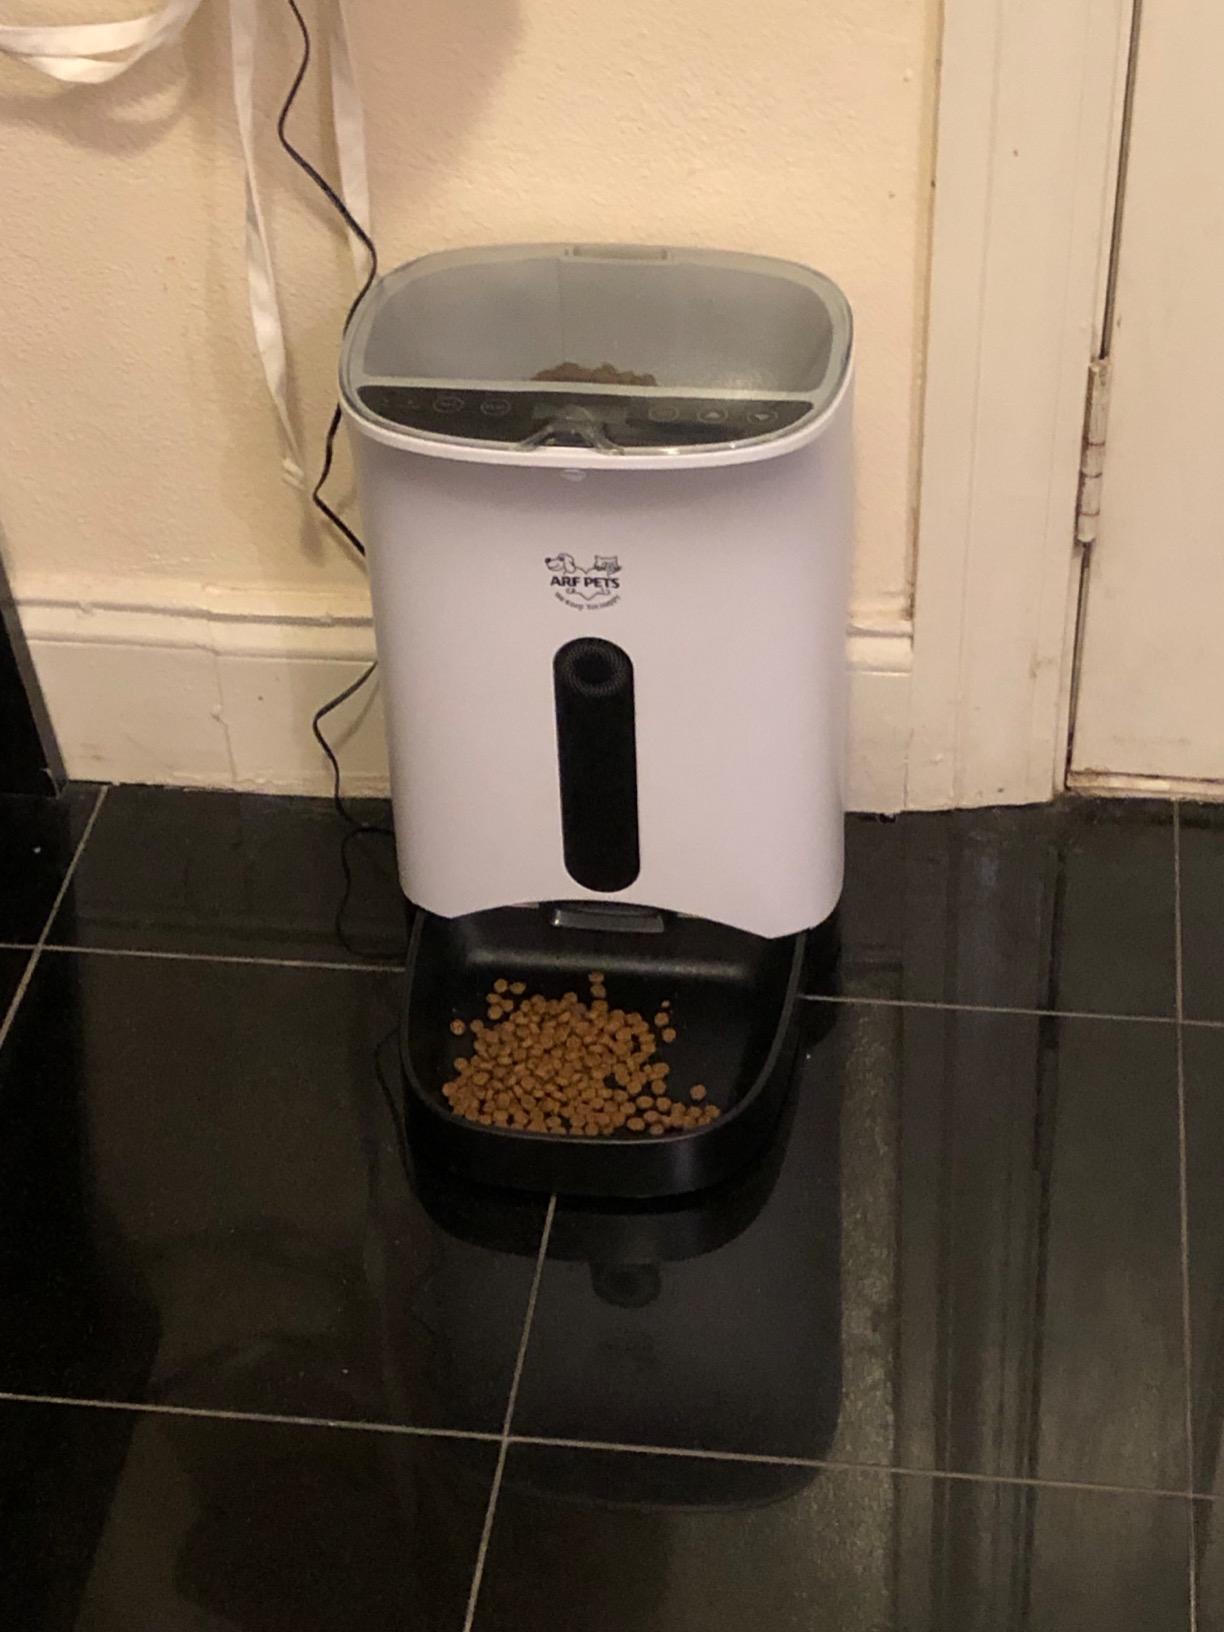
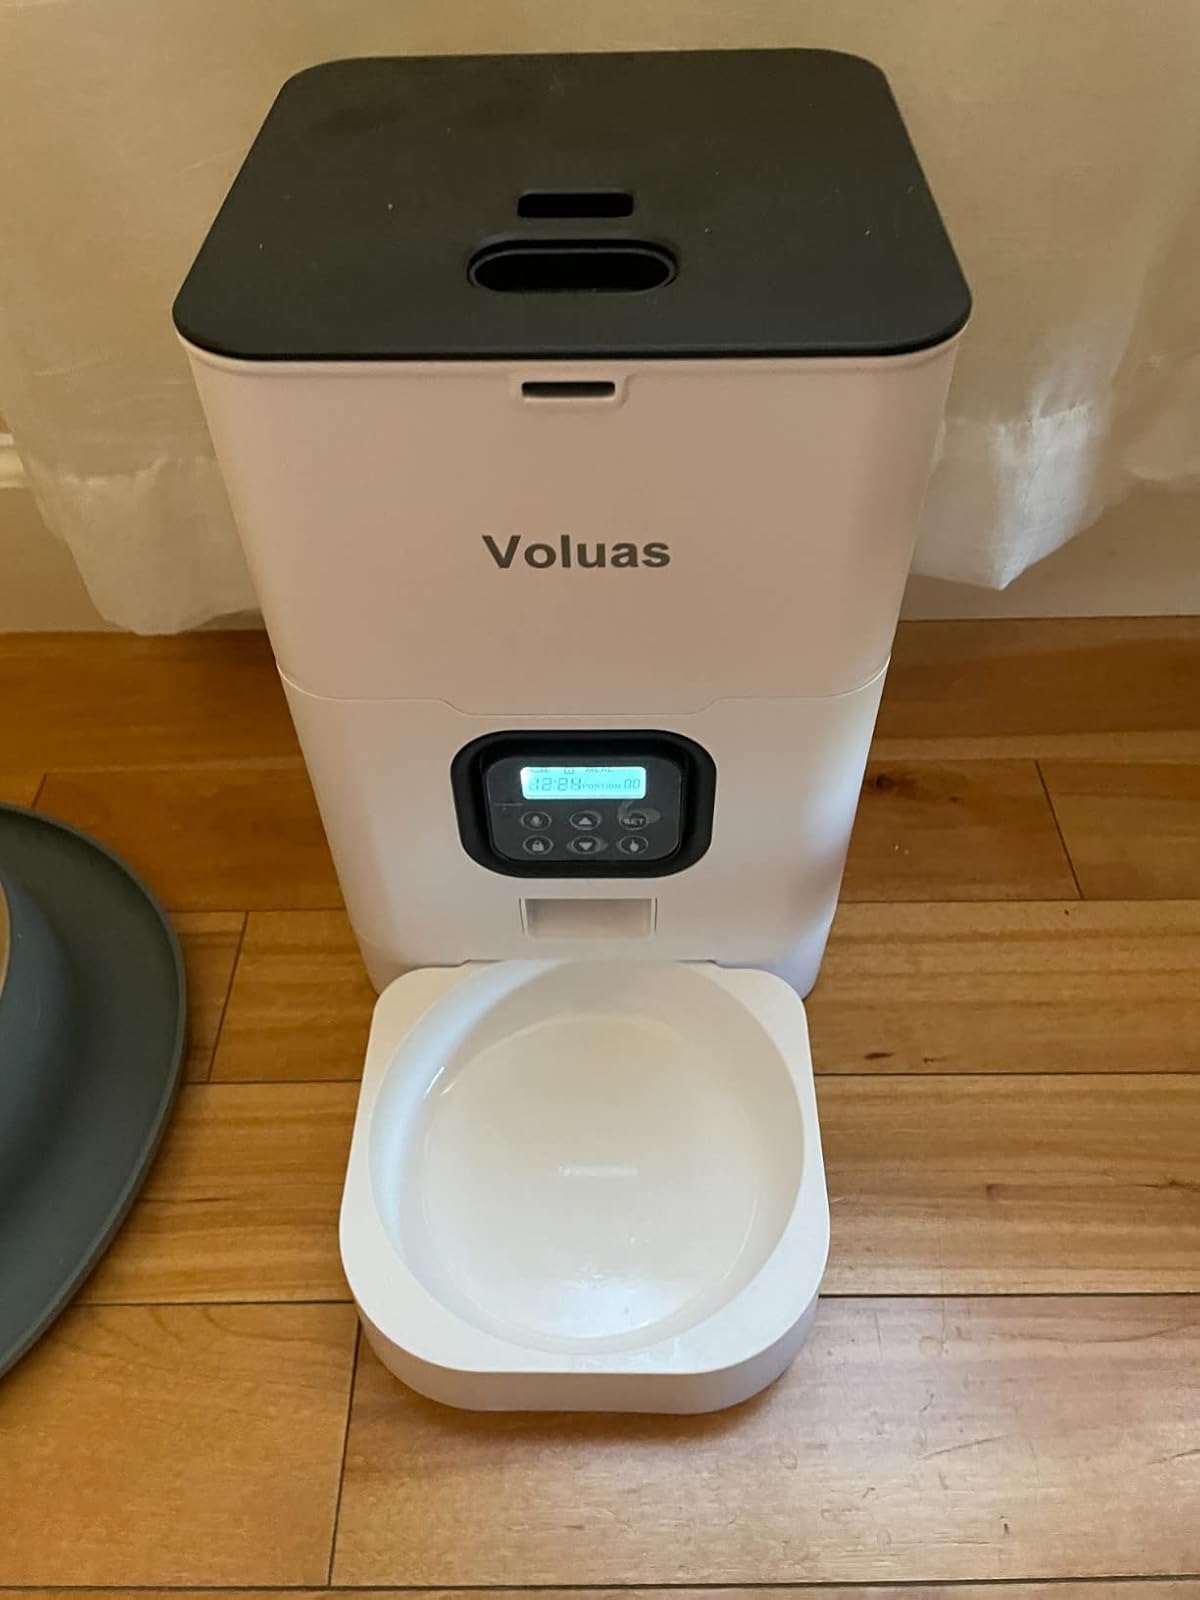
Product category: items_feeder
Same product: no